Duchy of Spoleto

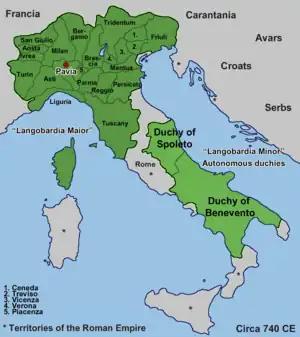
The Lombard Kingdom of Italy comprising the Duchy.

The Lombards invaded northern Italy in 568 and began their conquest of the peninsula eventually establishing the Kingdom of the Lombards. Following the conquest of the north, the Lombards moved into central and southern Italy capturing the important hub of Spoleto in 570. In 572, the Lombards captured the northern city of Pavia after a siege of three years and established the first capital city of their new Kingdom. As time progressed, the captured territories were divided by the Lombard king among numerous dependent dukes.